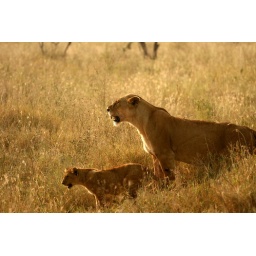
The second lioness waits in front of the road as the six cubs cross the road one at a time.